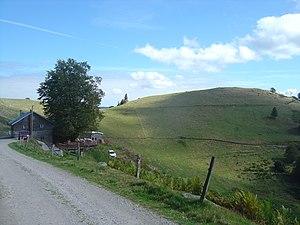
Ferme du Felsach dans la réserve naturelle du massif du Ventron.
La réserve naturelle nationale du massif du Ventron est une réserve naturelle nationale située à la fois en Alsace et en Lorraine. Elle a été créée en 1989, dans le parc naturel régional des Ballons des Vosges, sur une superficie de 1 647,08 hectares.